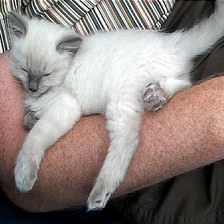
Species: cat
Breed: Ragdoll